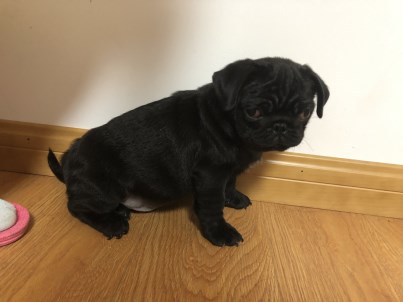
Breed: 798-n000130-pug